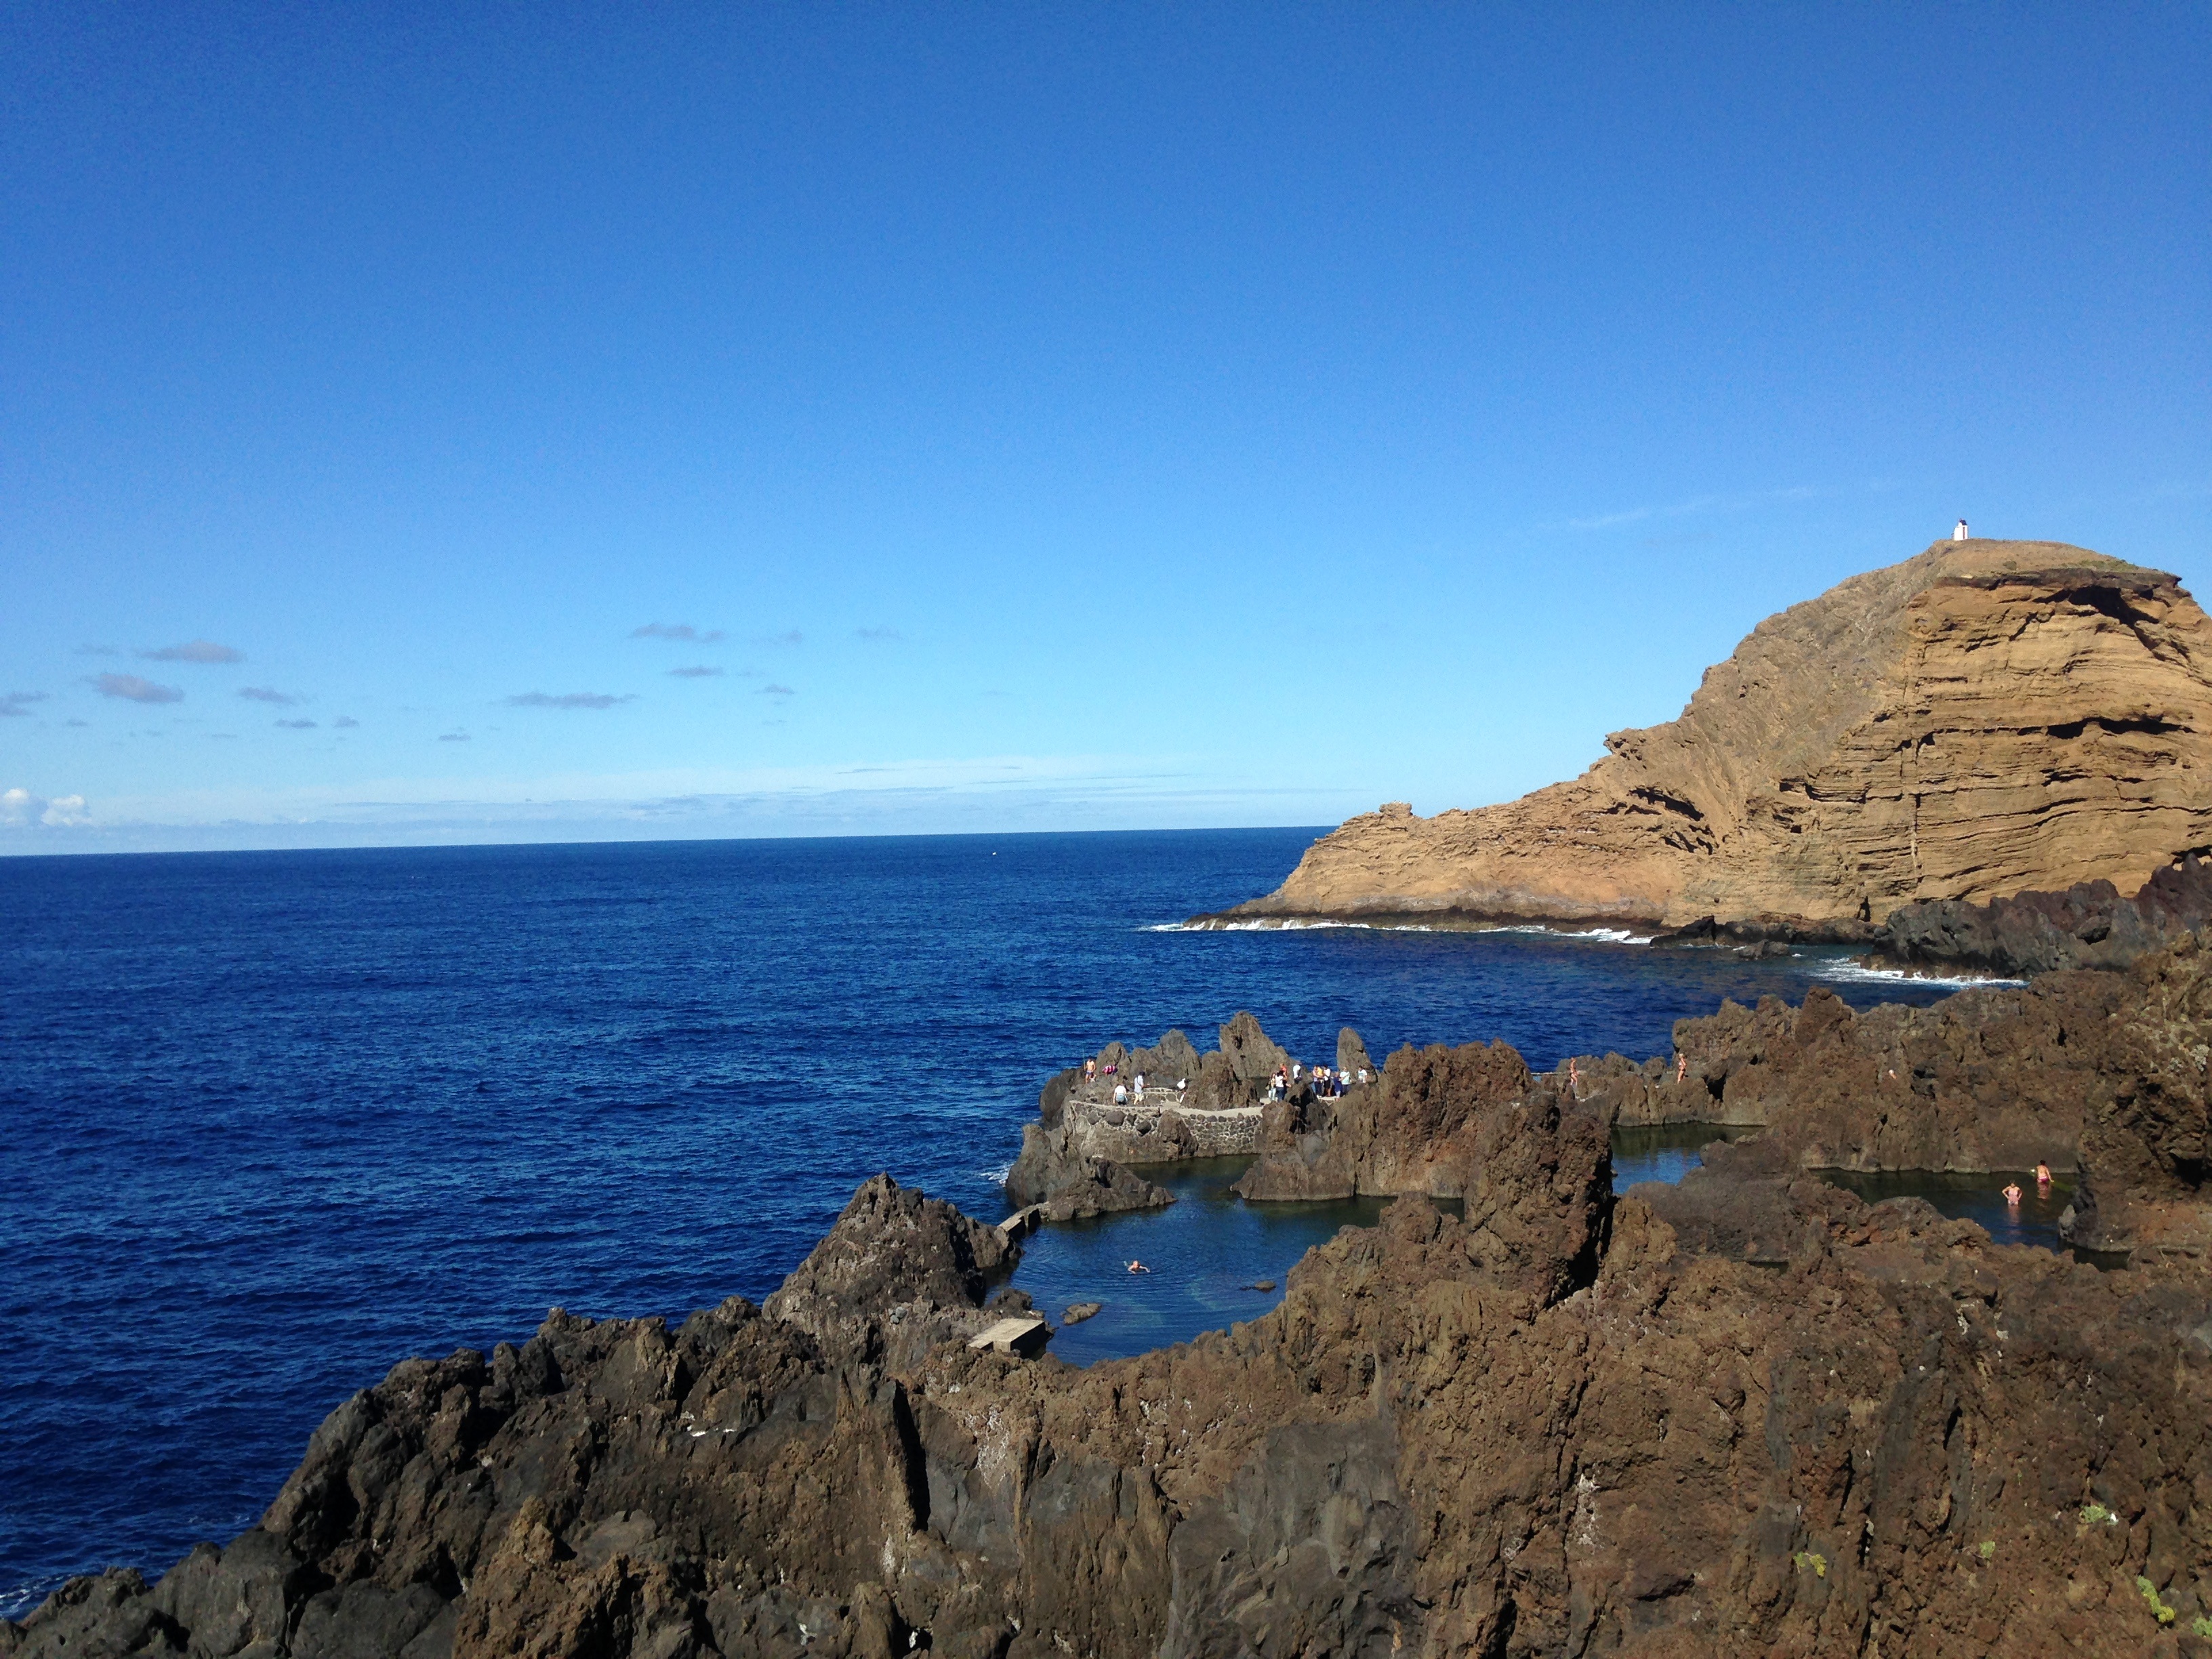
beach, landscape, sea, coast, water, nature, rock, ocean, horizon, mountain, sky, wood, shore, coastline, formation, cliff, cove, tower, bay, island, blue, tourism, terrain, rocks, stones, geology, mar, portugal, costa, litoral, cape, beira mar, landform, geographical feature